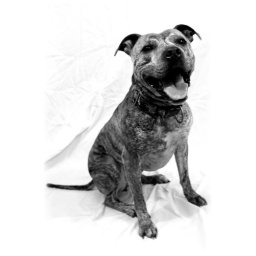
... and in black and white